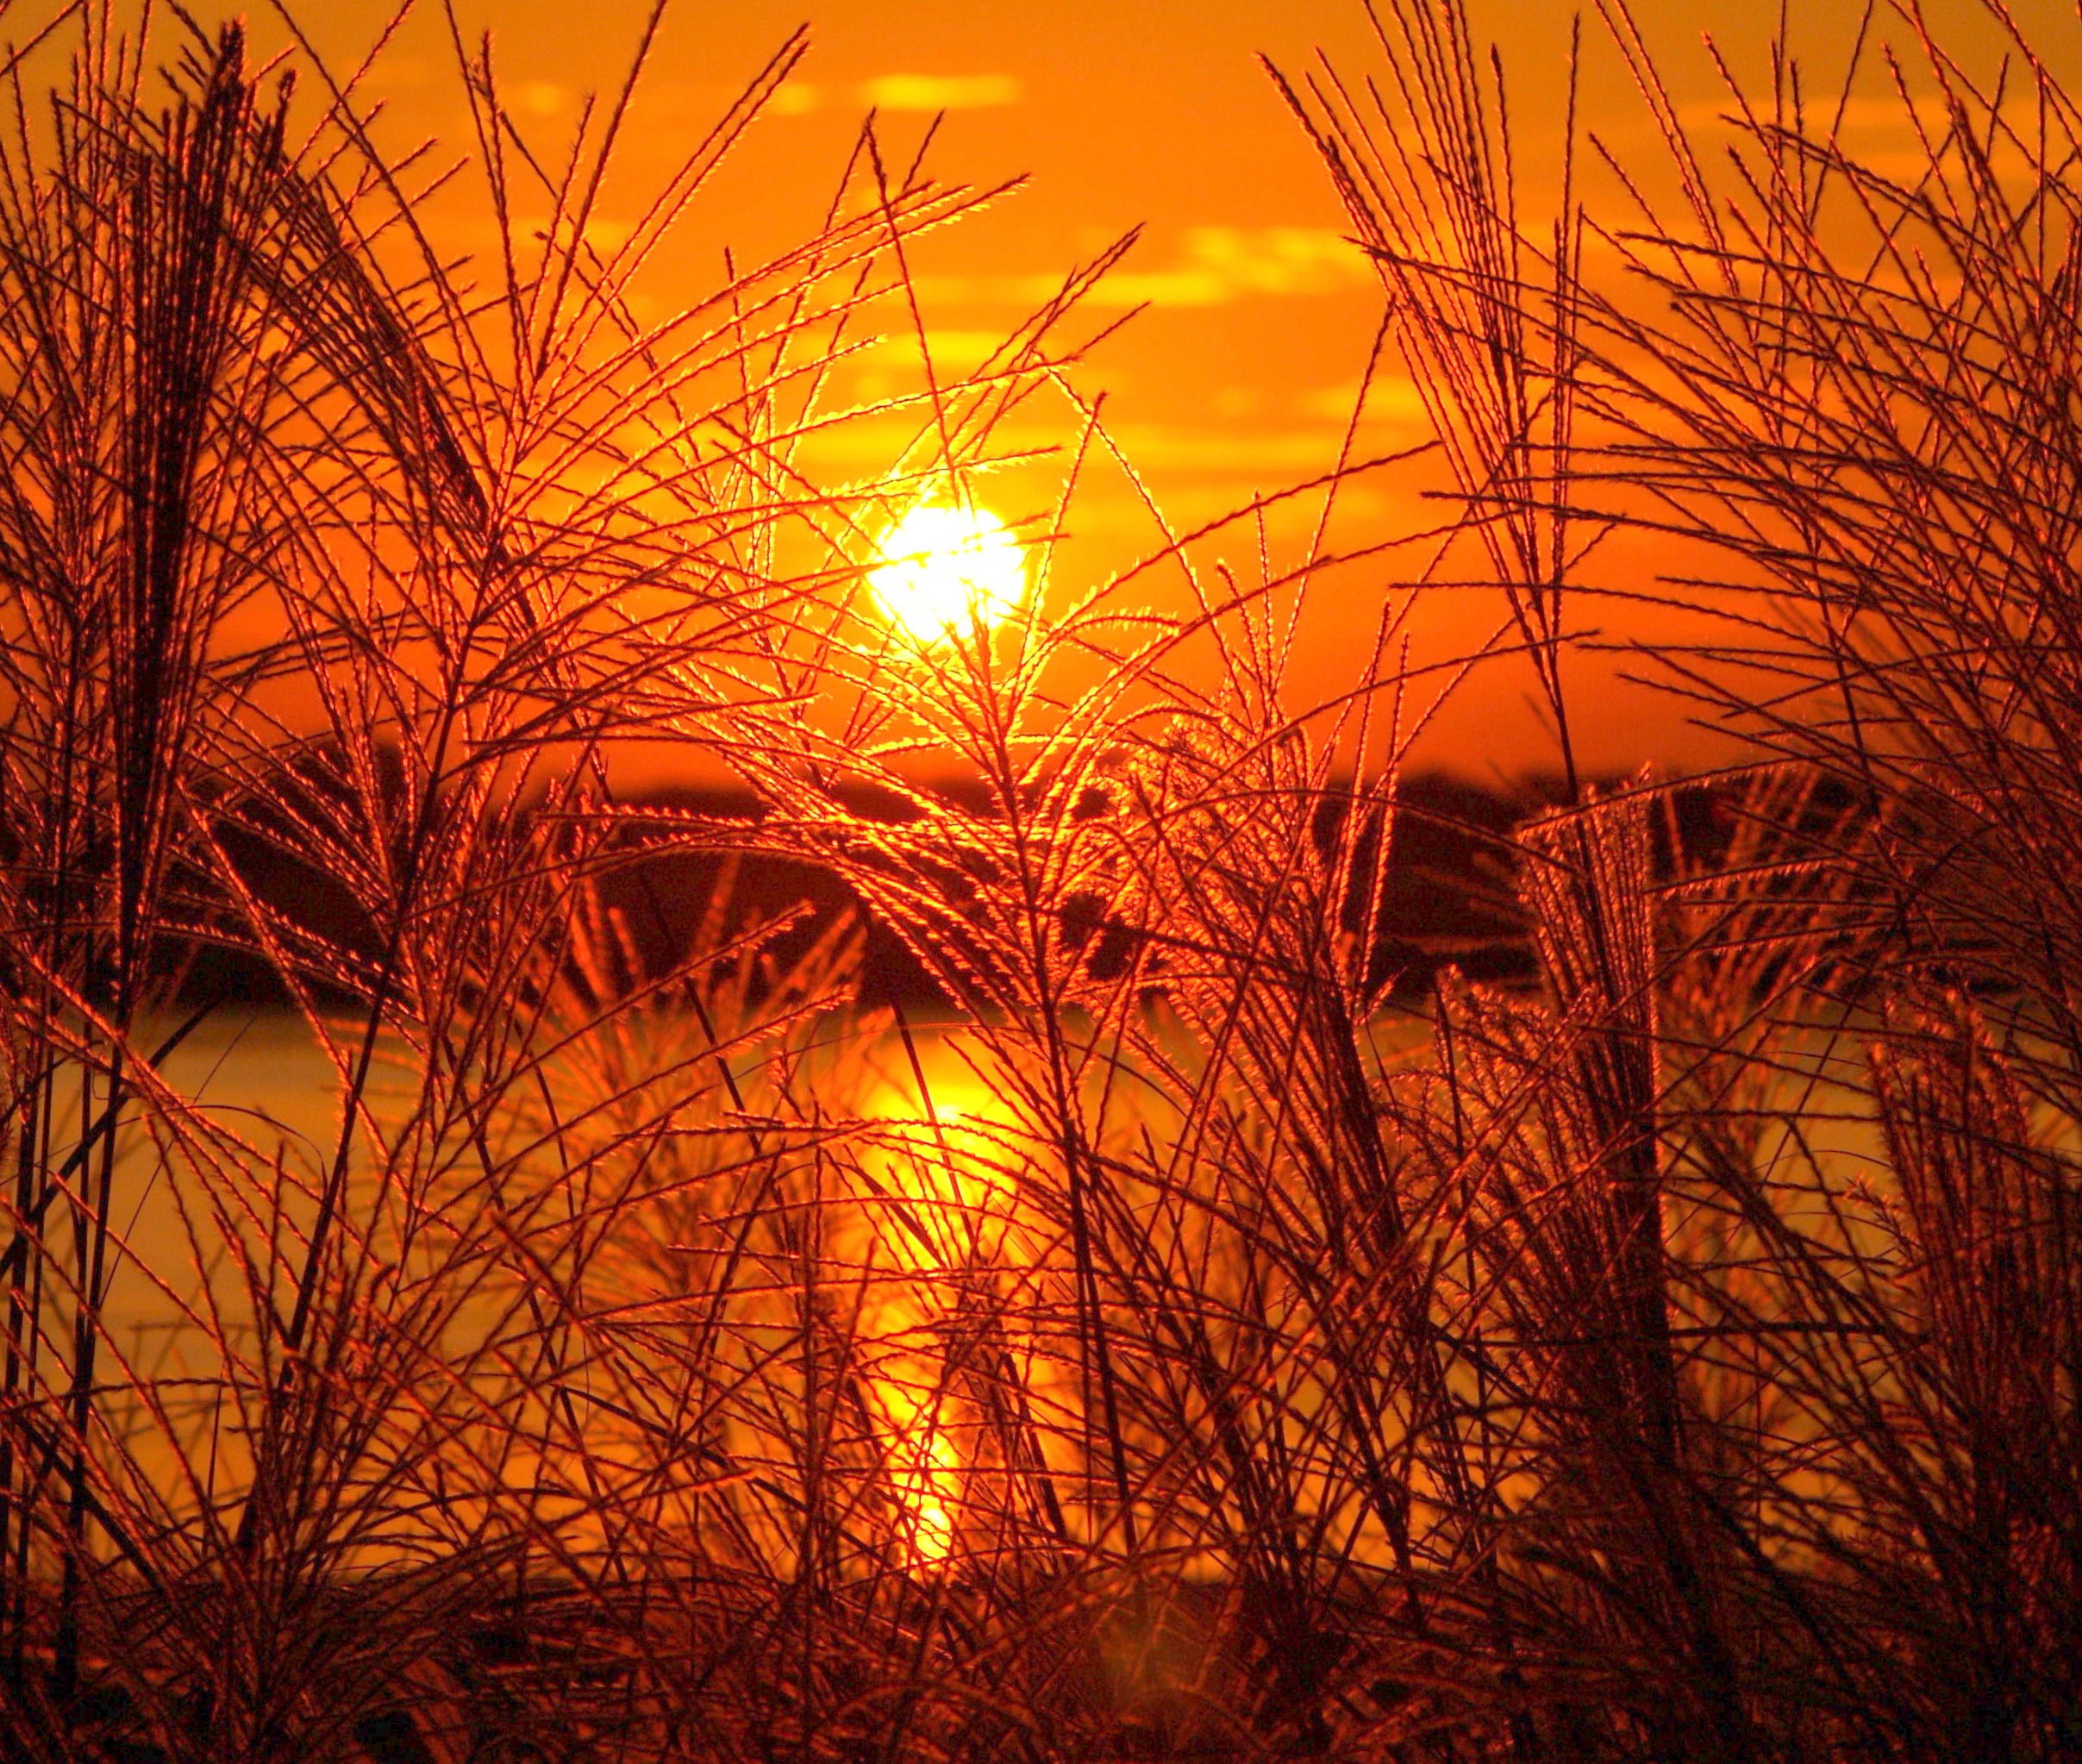
landscape, sea, tree, nature, grass, outdoor, horizon, branch, light, plant, sky, sun, sunrise, sunset, field, meadow, wheat, sunlight, morning, flower, dawn, summer, dusk, tranquility, evening, spring, golden, reflection, tranquil, peaceful, natural, autumn, usa, peace, calm, yellow, season, spiritual, reflect, gold, georgia, scene, sundown, afterglow, wispy, beautiful landscape, oats, summer landscape, sunset background